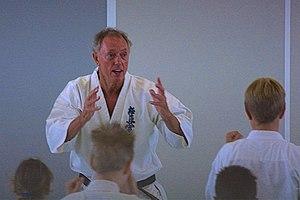
Loek Hollander est un karatéka néerlandais né le 20 mai 1938 à Rotterdam et mort le 16 février 2020.